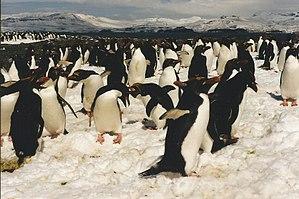
Gorfous dorés (Eudyptes chrysolophus) dans la neige sur la côte nord de la Peninsule Courbet au N-E de la Grande Terre, îles Kerguelen)
La péninsule Courbet forme la partie nord-est de la grande Terre, l'île principale de l'archipel des Kerguelen, dans les Terres australes et antarctiques françaises. Couvrant environ 1 400 km², elle est la plus vaste péninsule de l'île. La station permanente de Port-aux-Français y est implantée sur la côte sud.